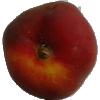
Label: Nectarine Flat 1